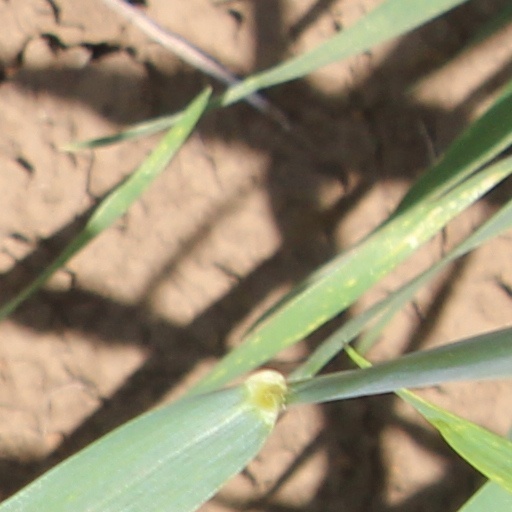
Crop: wheat